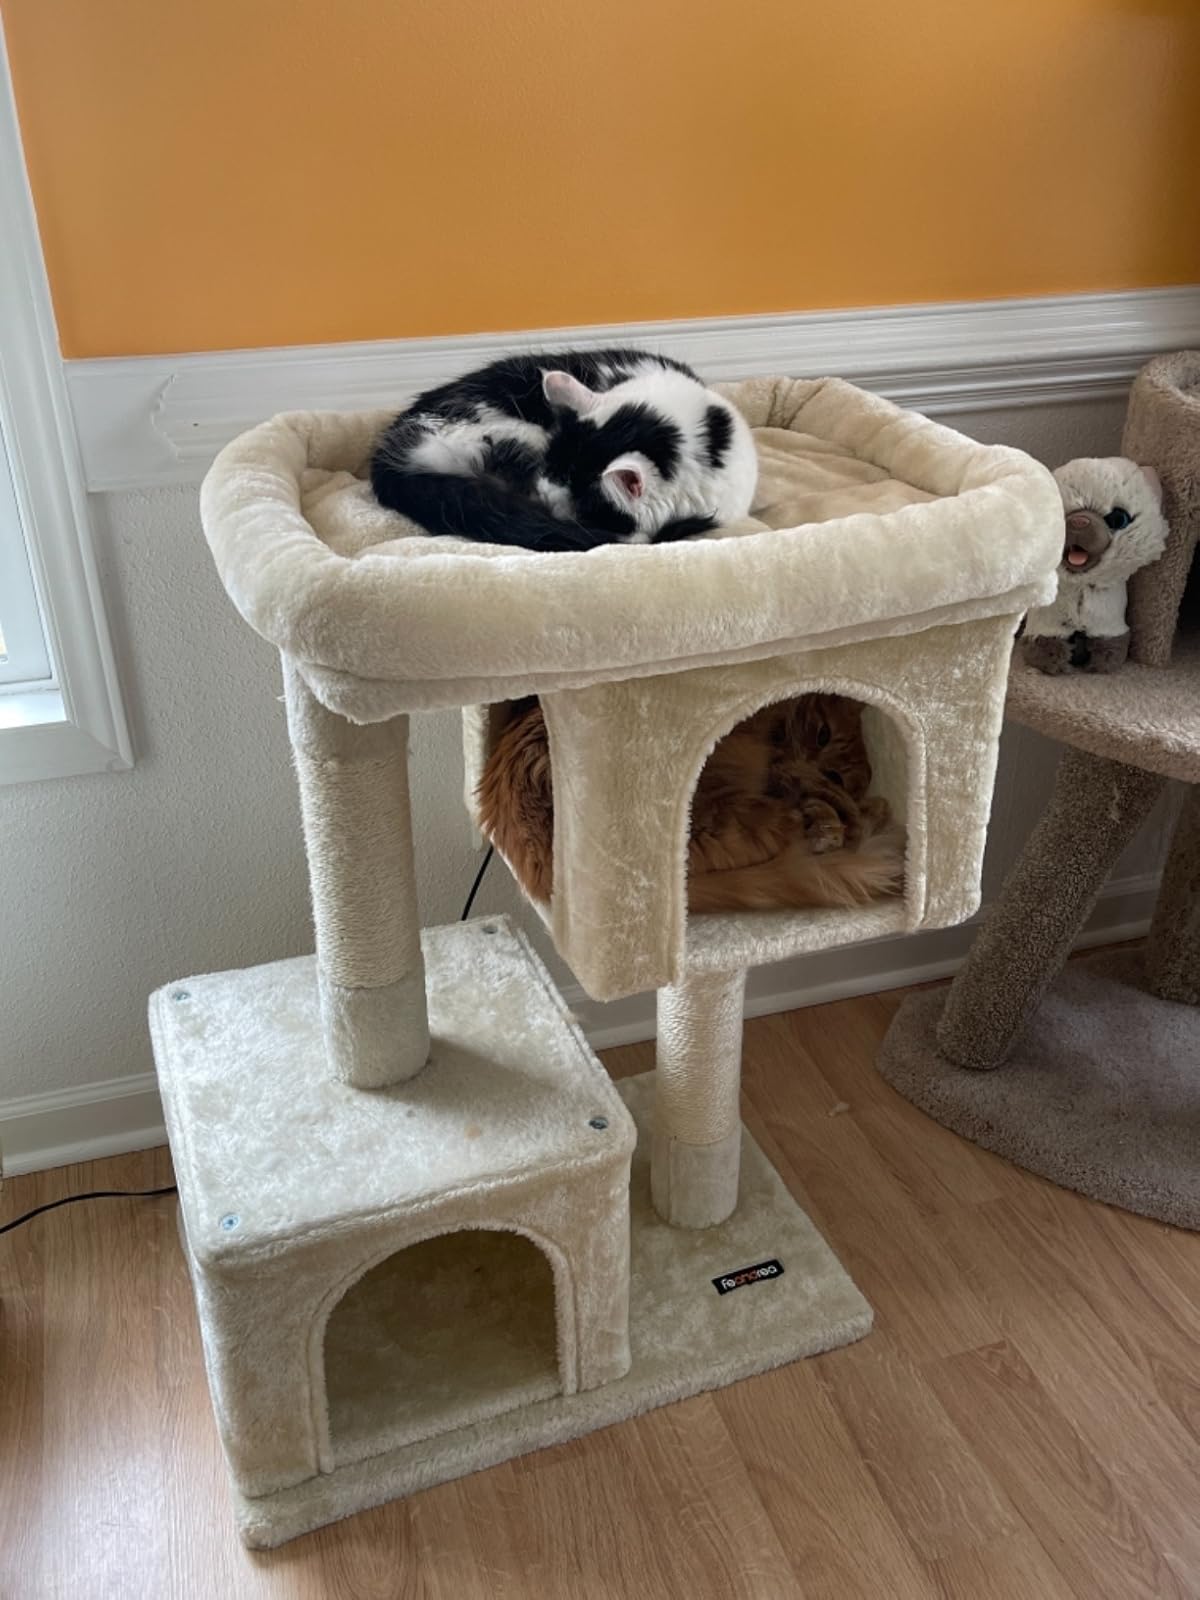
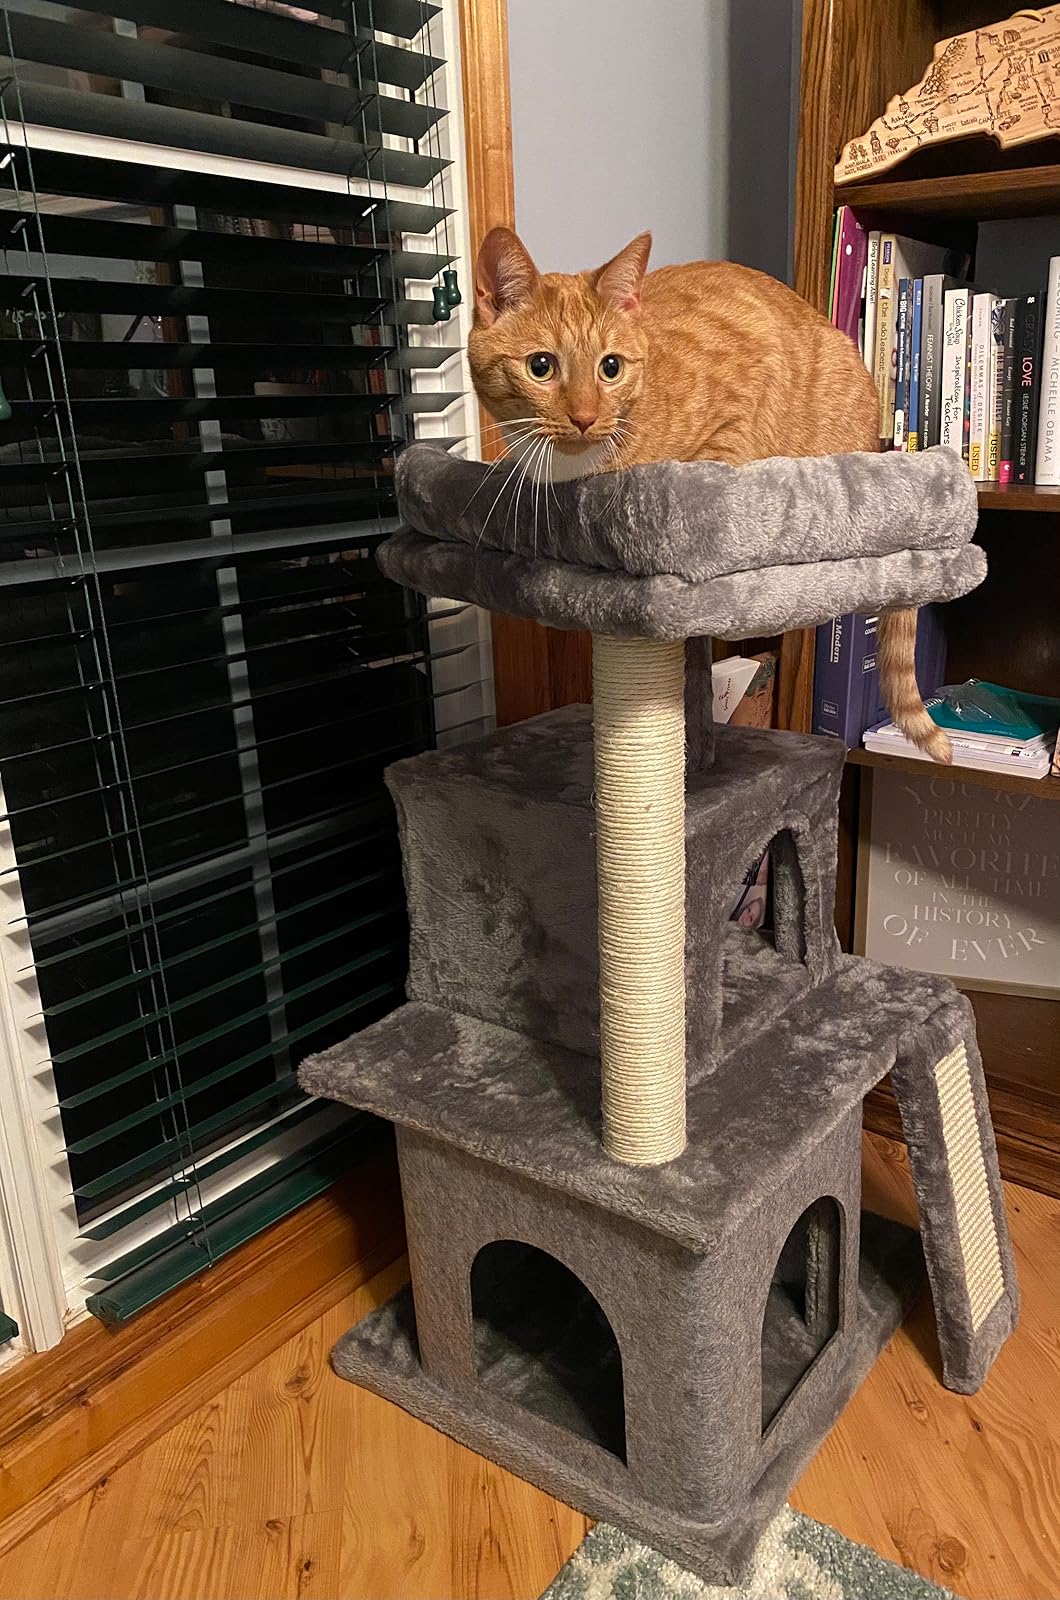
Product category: items_cat tree
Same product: no